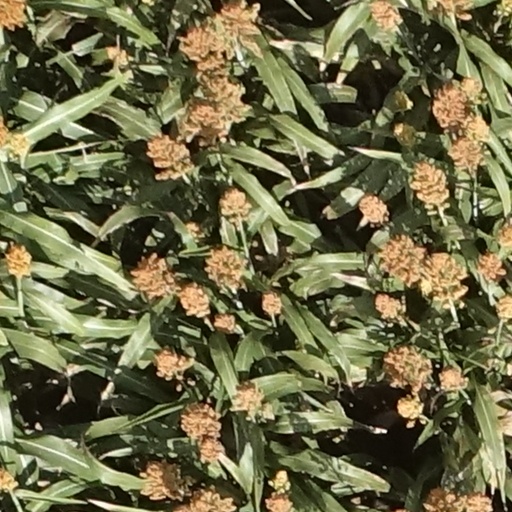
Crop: sorghum